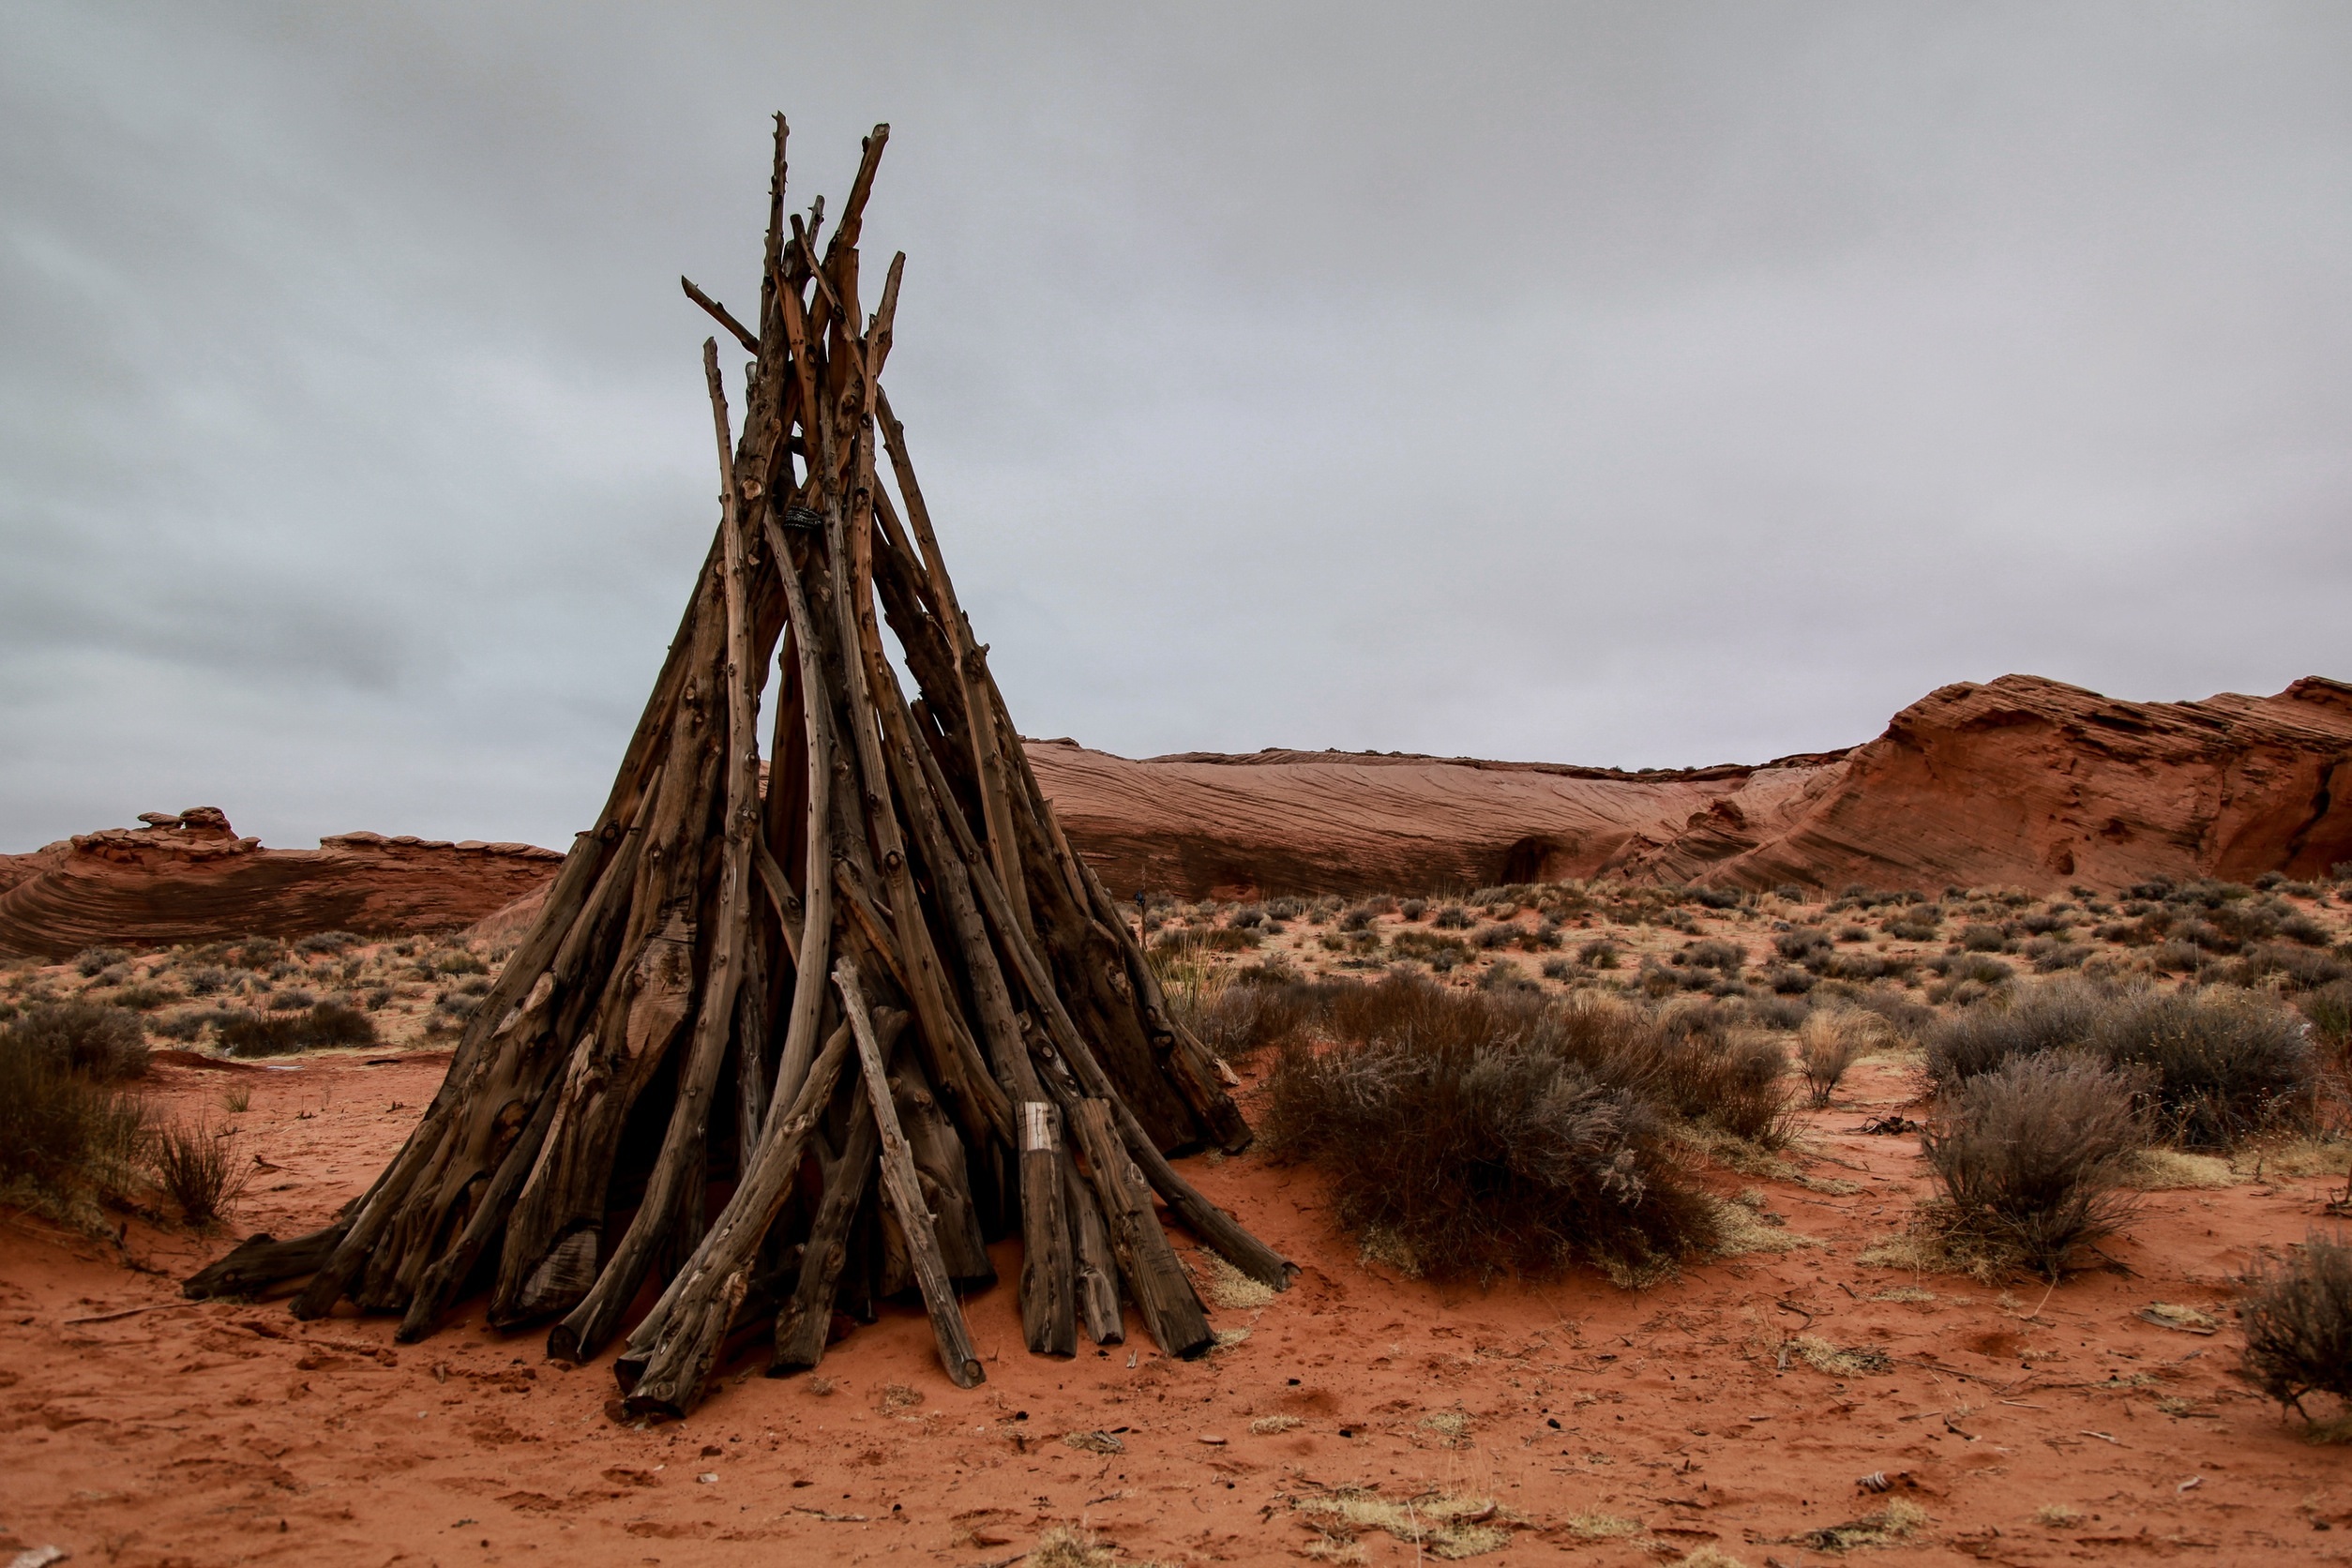
landscape, grass, sand, rock, wilderness, mountain, wood, desert, adventure, sandstone, valley, summer, travel, formation, red, scenic, natural, soil, heat, outdoors, geology, wadi, landform, natural environment, geographical feature, aeolian landform